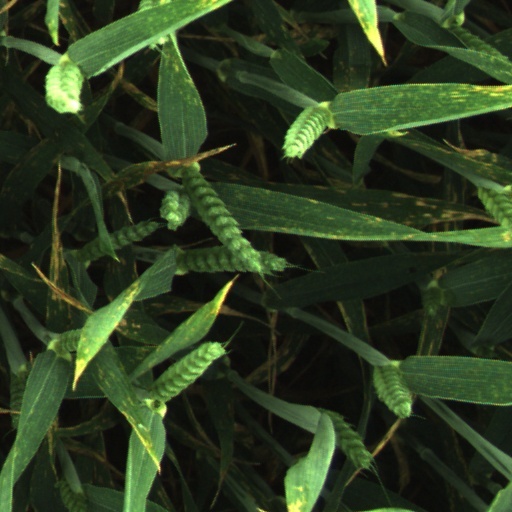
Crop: wheat